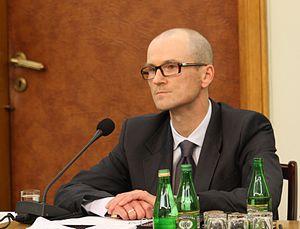
Tomasz Wojciech Lipiec, né le 10 mai 1971 à Varsovie, est un marcheur, un journaliste et un homme politique polonais proche de Droit et justice.